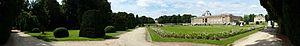
Parc et Musée royal de l'Afrique centrale à Tervuren, près de Bruxelles, Belgique.
Le musée royal de l’Afrique centrale est un établissement scientifique fédéral belge situé en Brabant flamand dans le parc de Tervueren, dans la périphérie de Bruxelles.